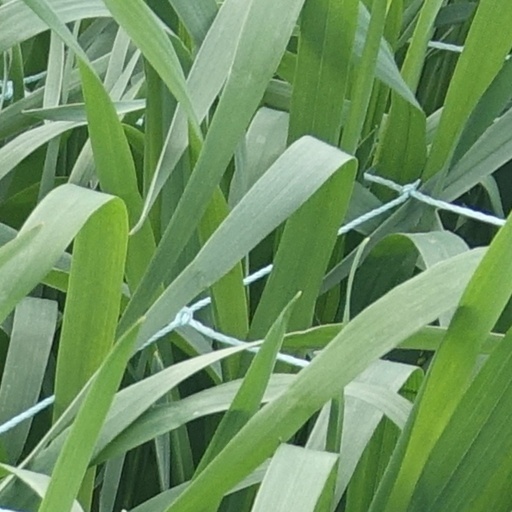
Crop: wheat